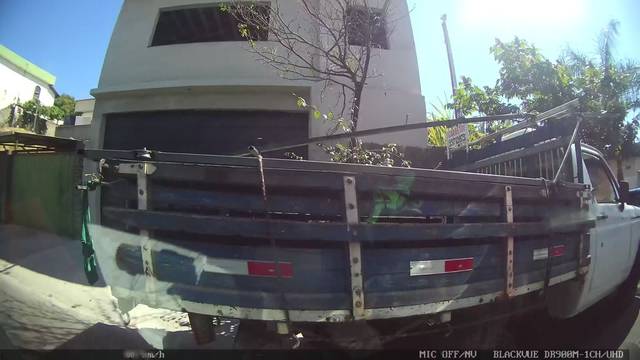
Region: Brazil
Coordinates: -19.975, -43.996